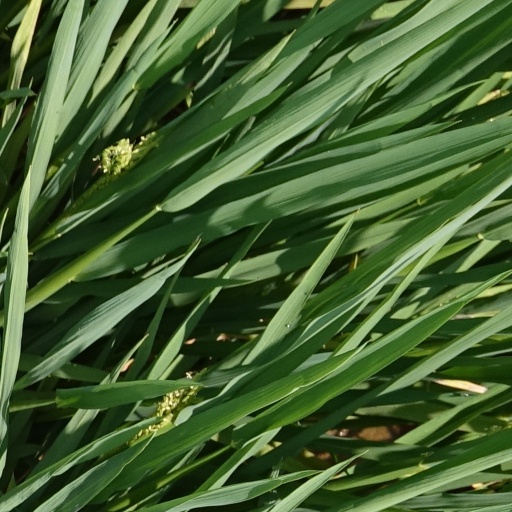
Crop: rice